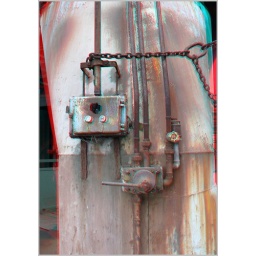
3D &amp;quot;stereo&amp;quot; pictures which require red-cyan glasses to view, with the red lens over the left eye and the cyan lens over the right